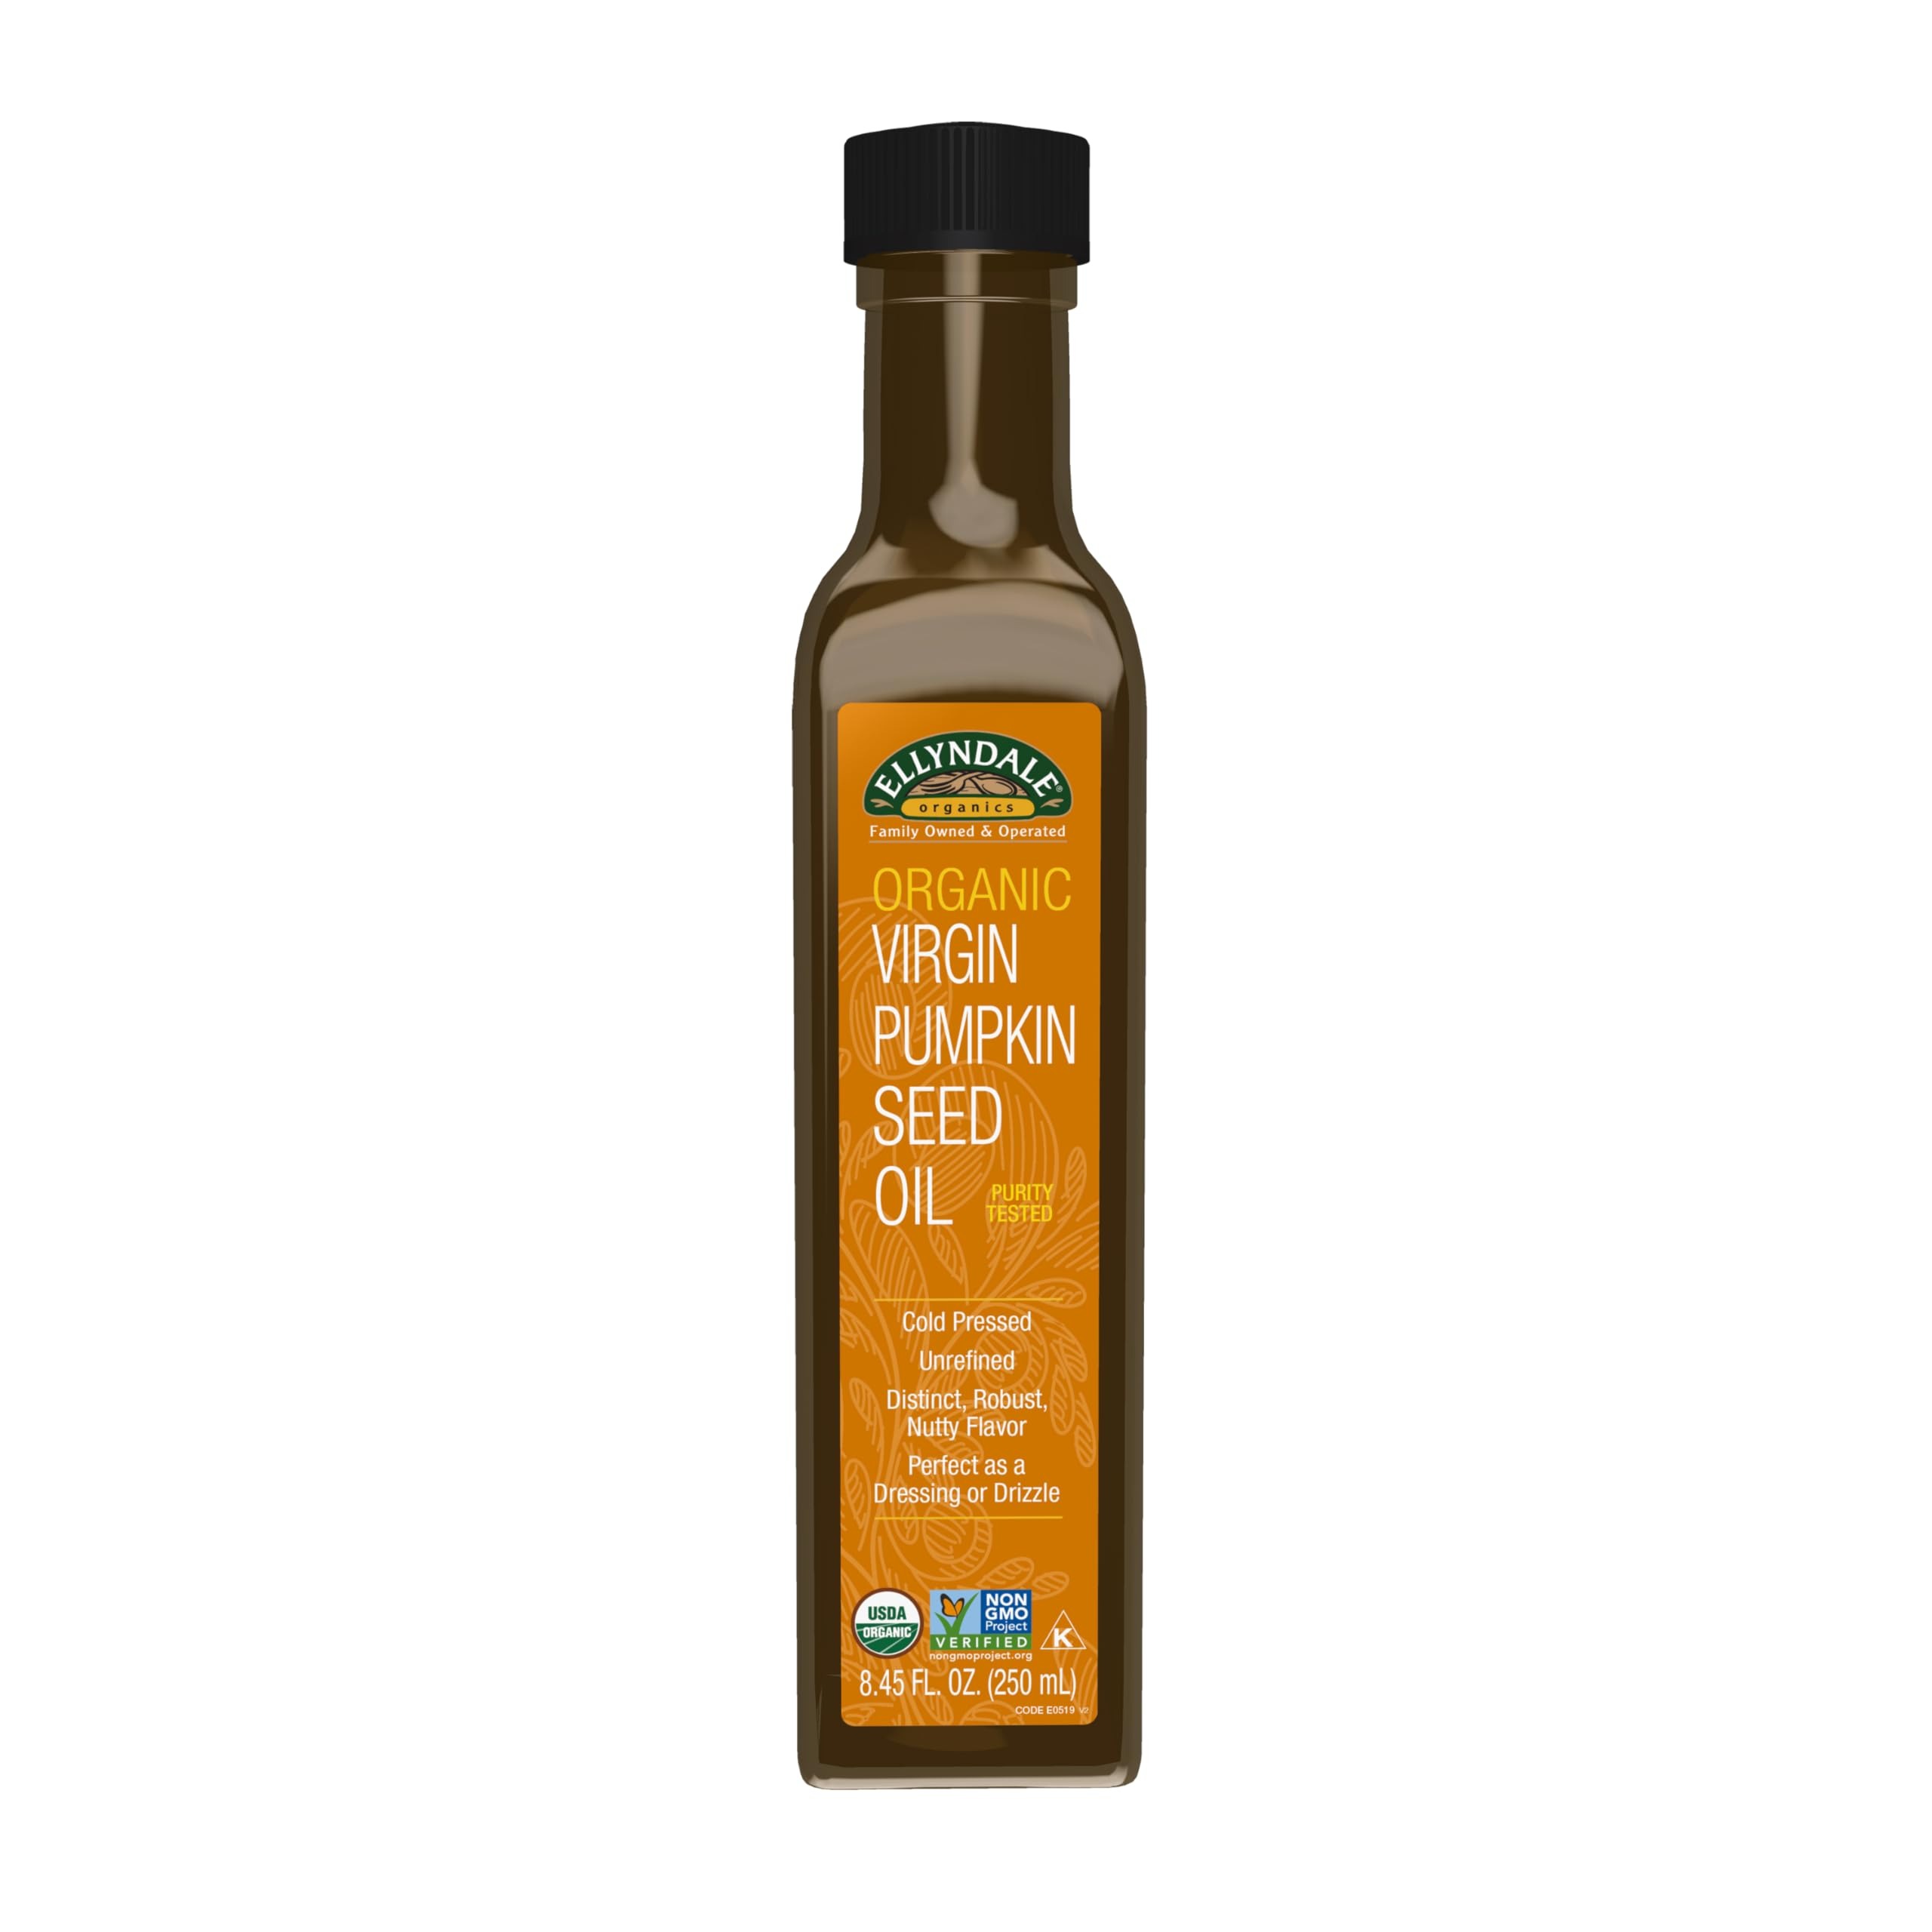
Item Name: NOW Foods, Organic Virgin Pumpkin Seed Oil, Cold-Pressed, Unrefined, Distinct Robust, Nutty Flavor, Certified Non-GMO, 8.45-Ounce
Bullet Point 1: COLD PRESSED: A delicious, gourmet oil with a nutty, robust flavor that’s an ideal drizzle for vegetables, salads, and potatoes.
Bullet Point 2: DISTINCT, ROBUST, NUTTY FLAVOR: Makes an excellent dip for bread.
Bullet Point 3: UNREFINED: Abundant in essential fatty acids and other important nutrients.
Bullet Point 4: Perfect as a Dressing or Drizzle
Bullet Point 5: Packaged in the USA by a family owned and operated company since 1968.
Value: 8.4
Unit: Ounce

Price: 12.15